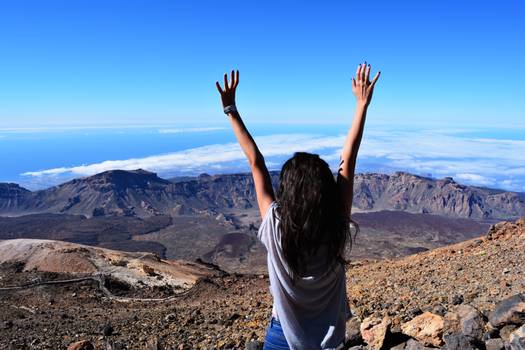
Label: No Watermark